Arya (2004 film)

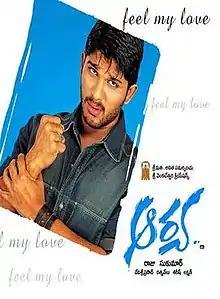
Theatrical release poster

Arya is a 2004 Indian Telugu-language romantic action film written and directed by Sukumar in his directoral debut. Produced by Dil Raju under Sri Venkateswara Creations banner, the film stars Allu Arjun, Anu Mehta, and Siva Balaji. The music was composed by Devi Sri Prasad and cinematography was by R. Rathnavelu. The plot revolves around Arya, an outgoing and free-spirited boy falling in love with Geetha, an introverted girl who is on the shield of another person Ajay.